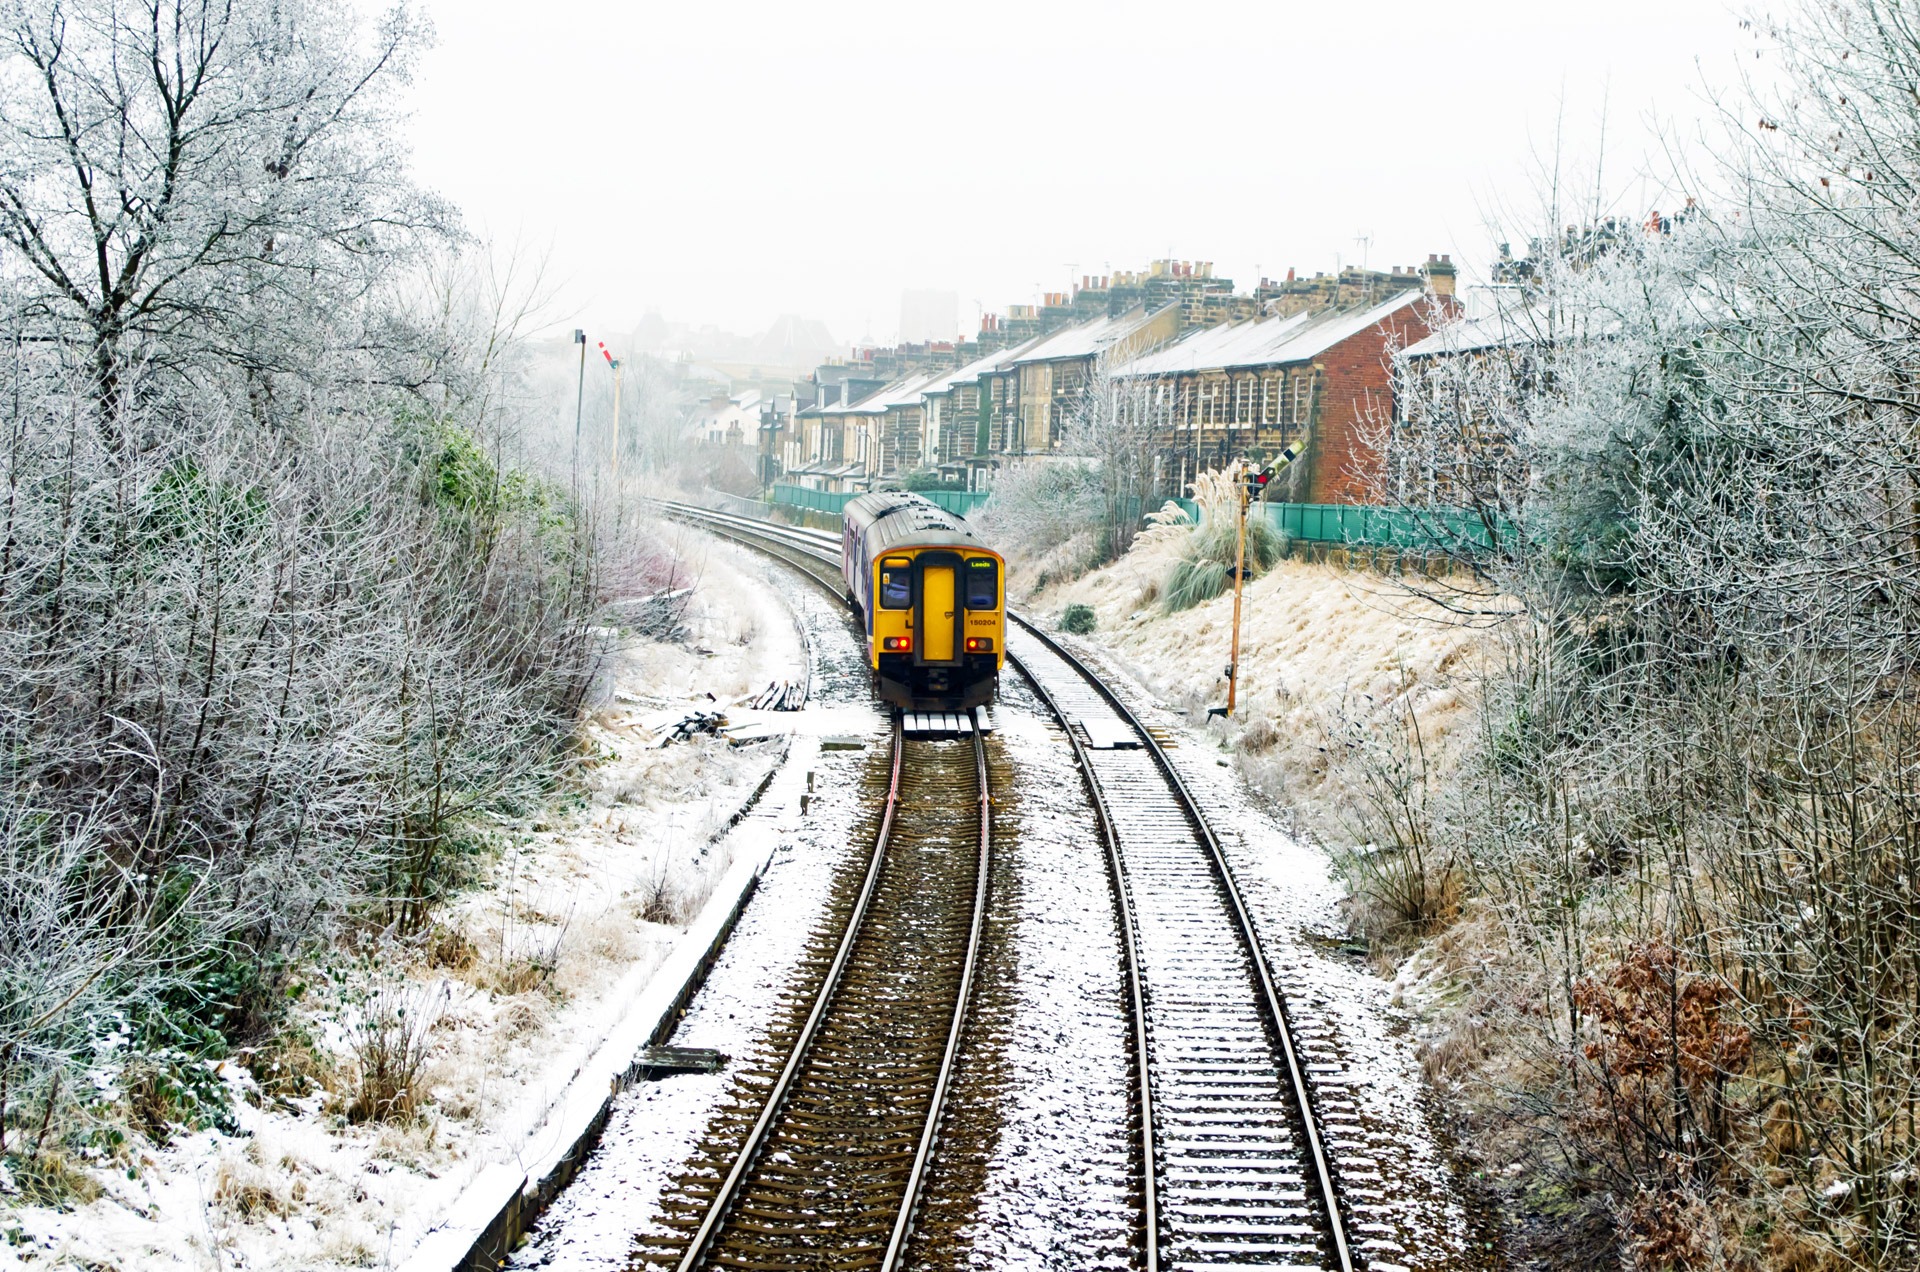
landscape, tree, branch, snow, cold, winter, track, white, frost, rail, train, travel, transport, vehicle, weather, trip, lane, snowflake, trees, seasons, branches, nice, trains, temperature, minus, rail transport, rolling stock